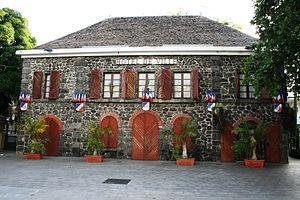
Vue de l'hôtel de ville de Saint-Leu de La Réunion.